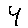
Label: 4